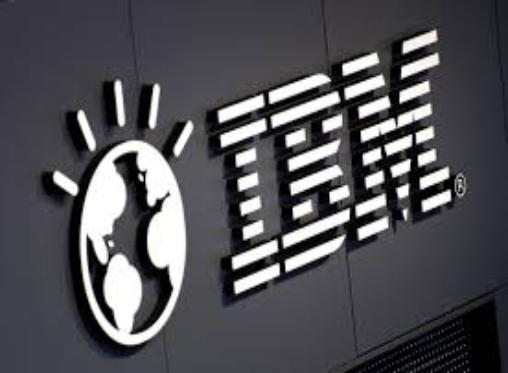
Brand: IBM
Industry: Electronic